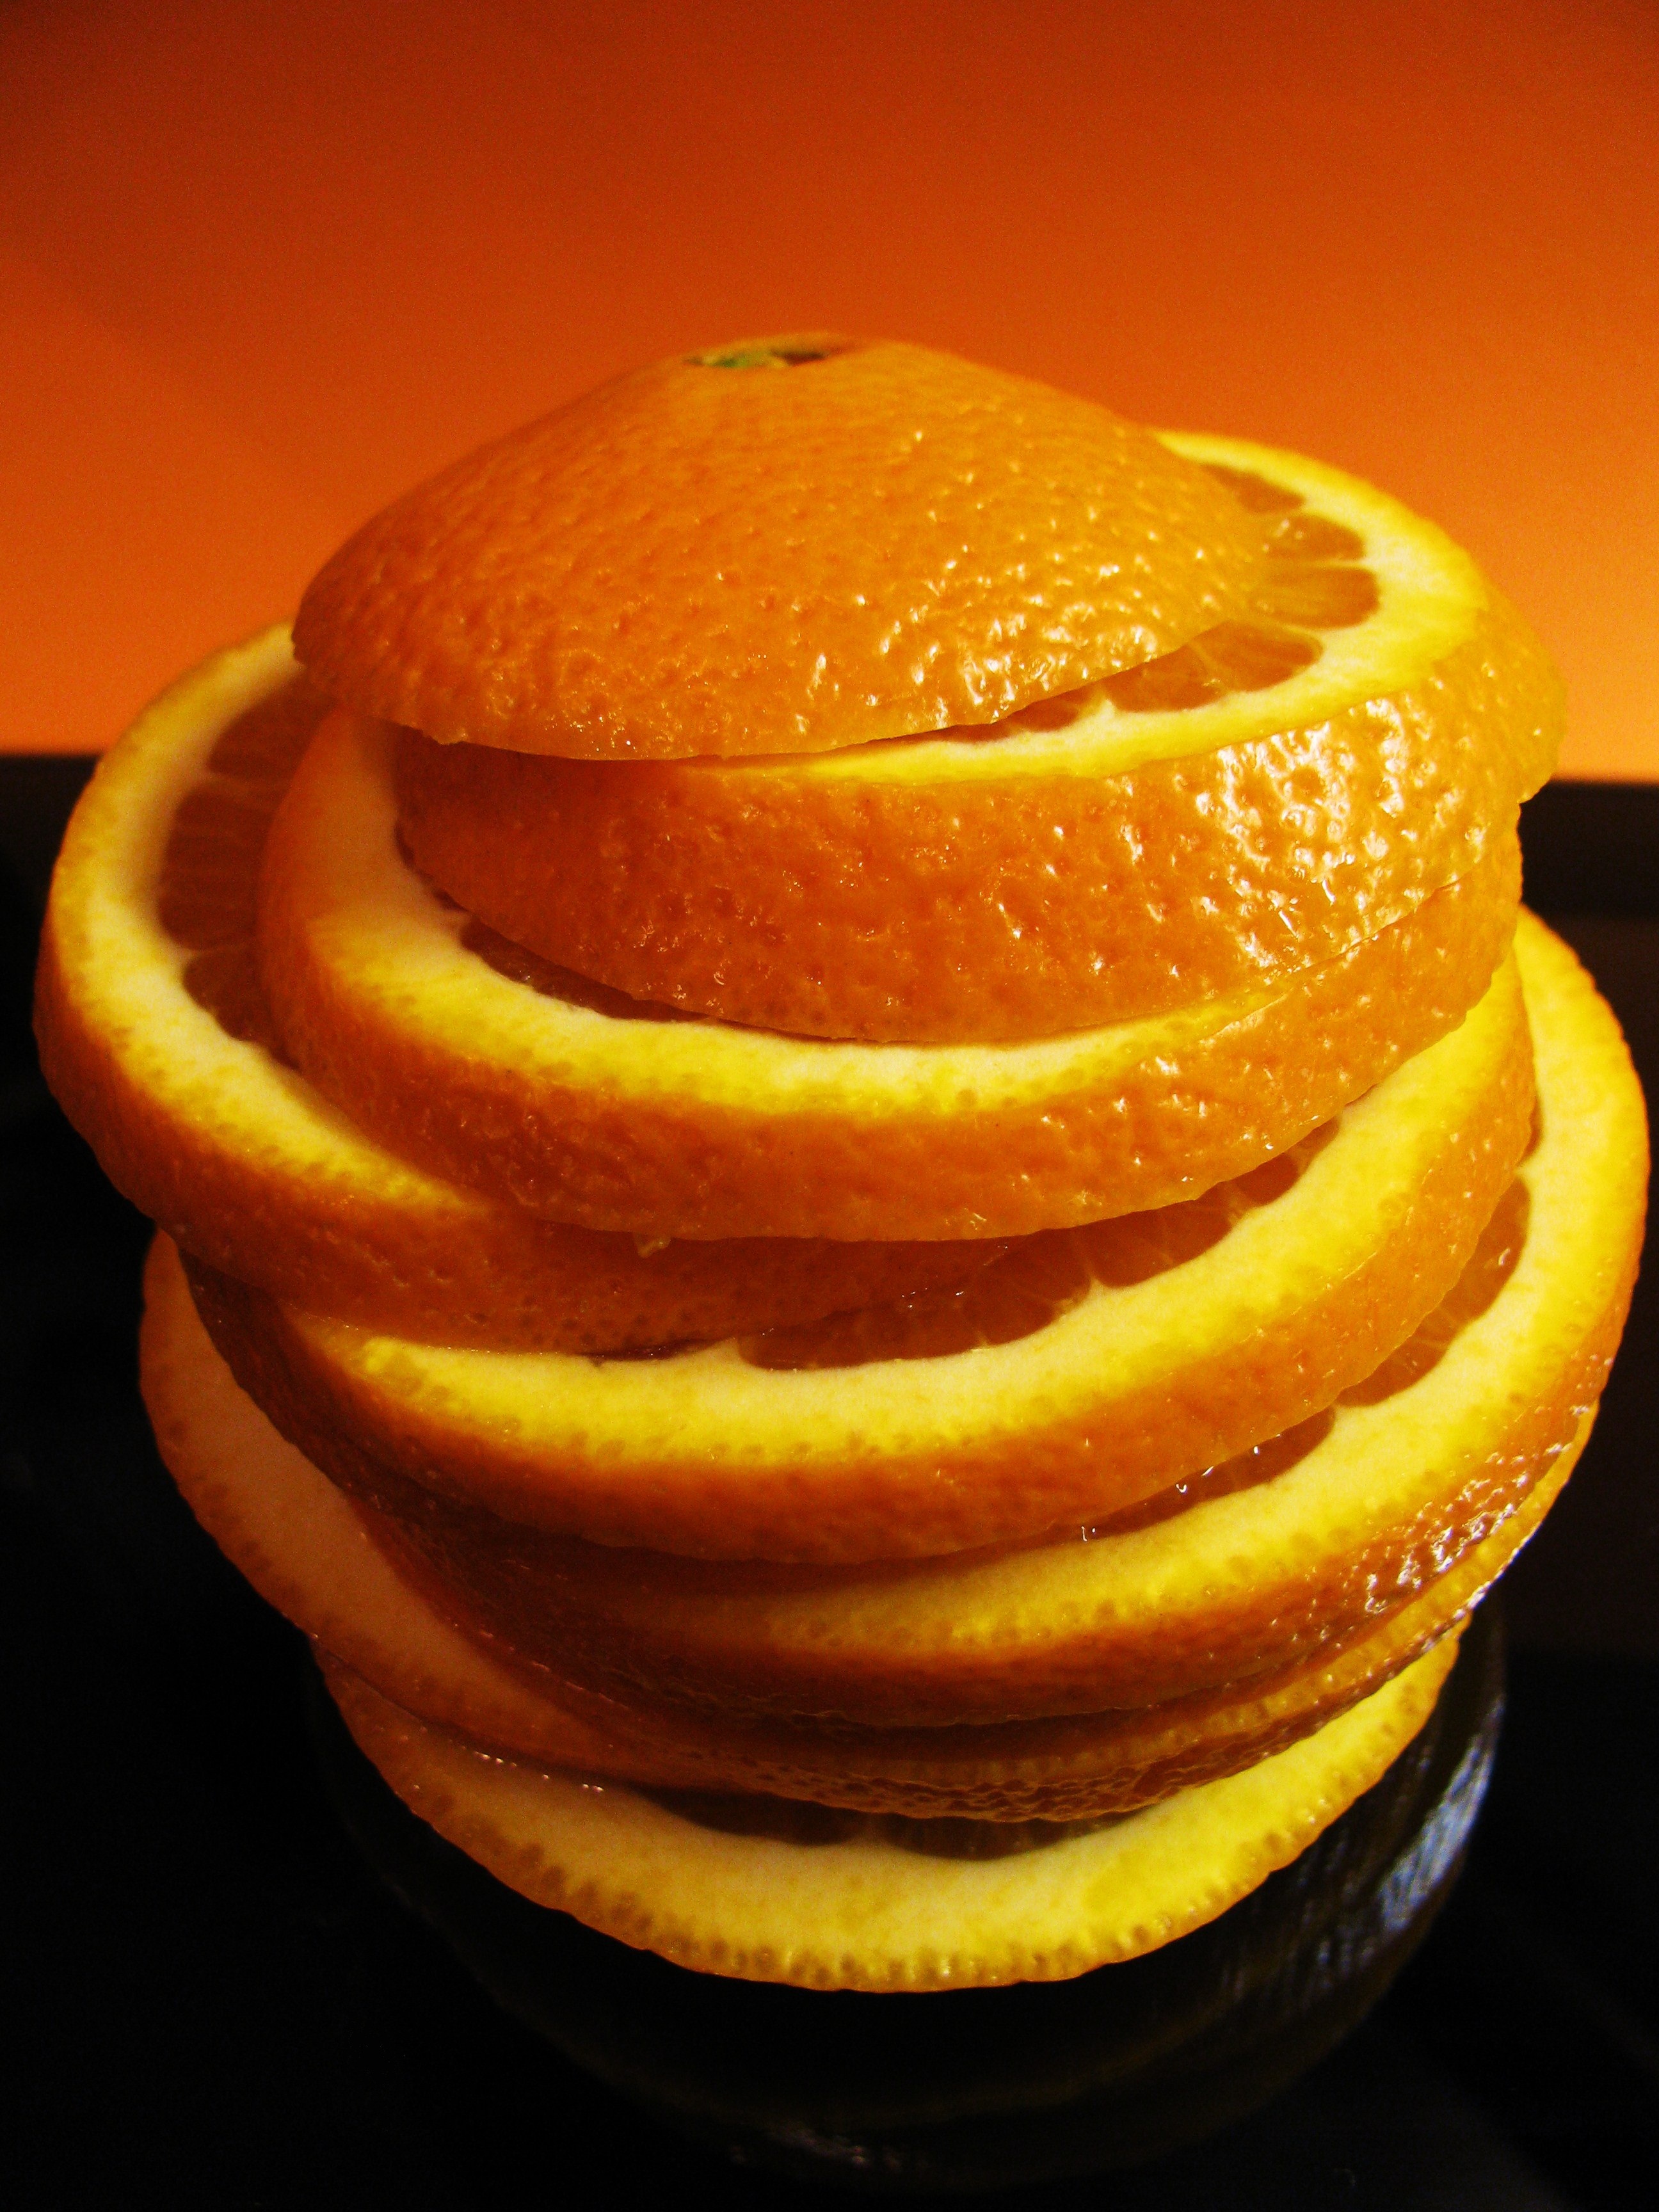
fruit, orange, dish, food, produce, breakfast, healthy, dessert, eat, cake, icing, tasty, calabaza, clementine, citrus, baked goods, flavor, buttercream, orange slices, land plant